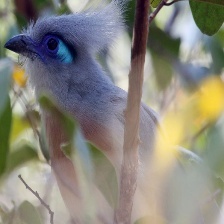
Species: CRESTED COUA
Scientific name: COUA CRISTATA